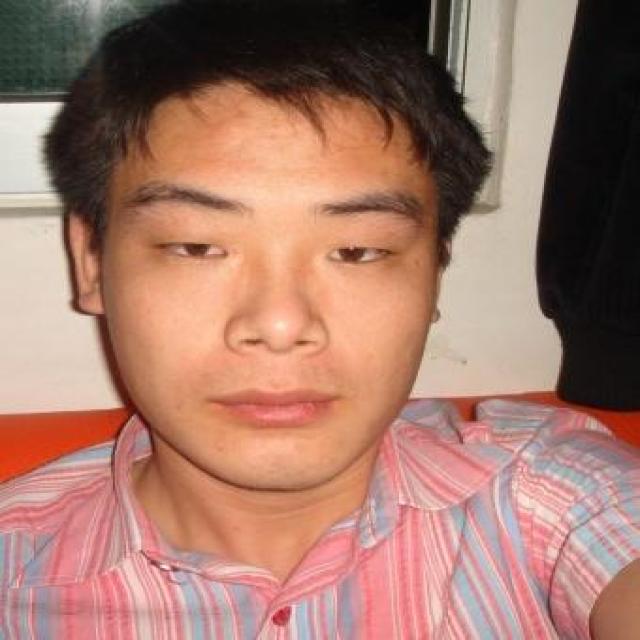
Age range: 21-44